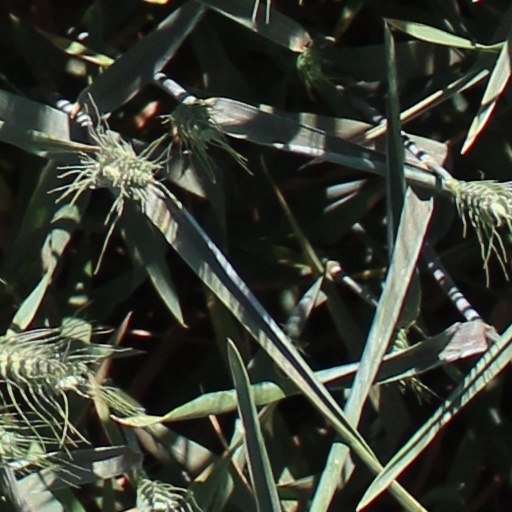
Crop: wheat